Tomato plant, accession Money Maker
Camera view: vertical (180 deg); turntable rotation: 210 degrees
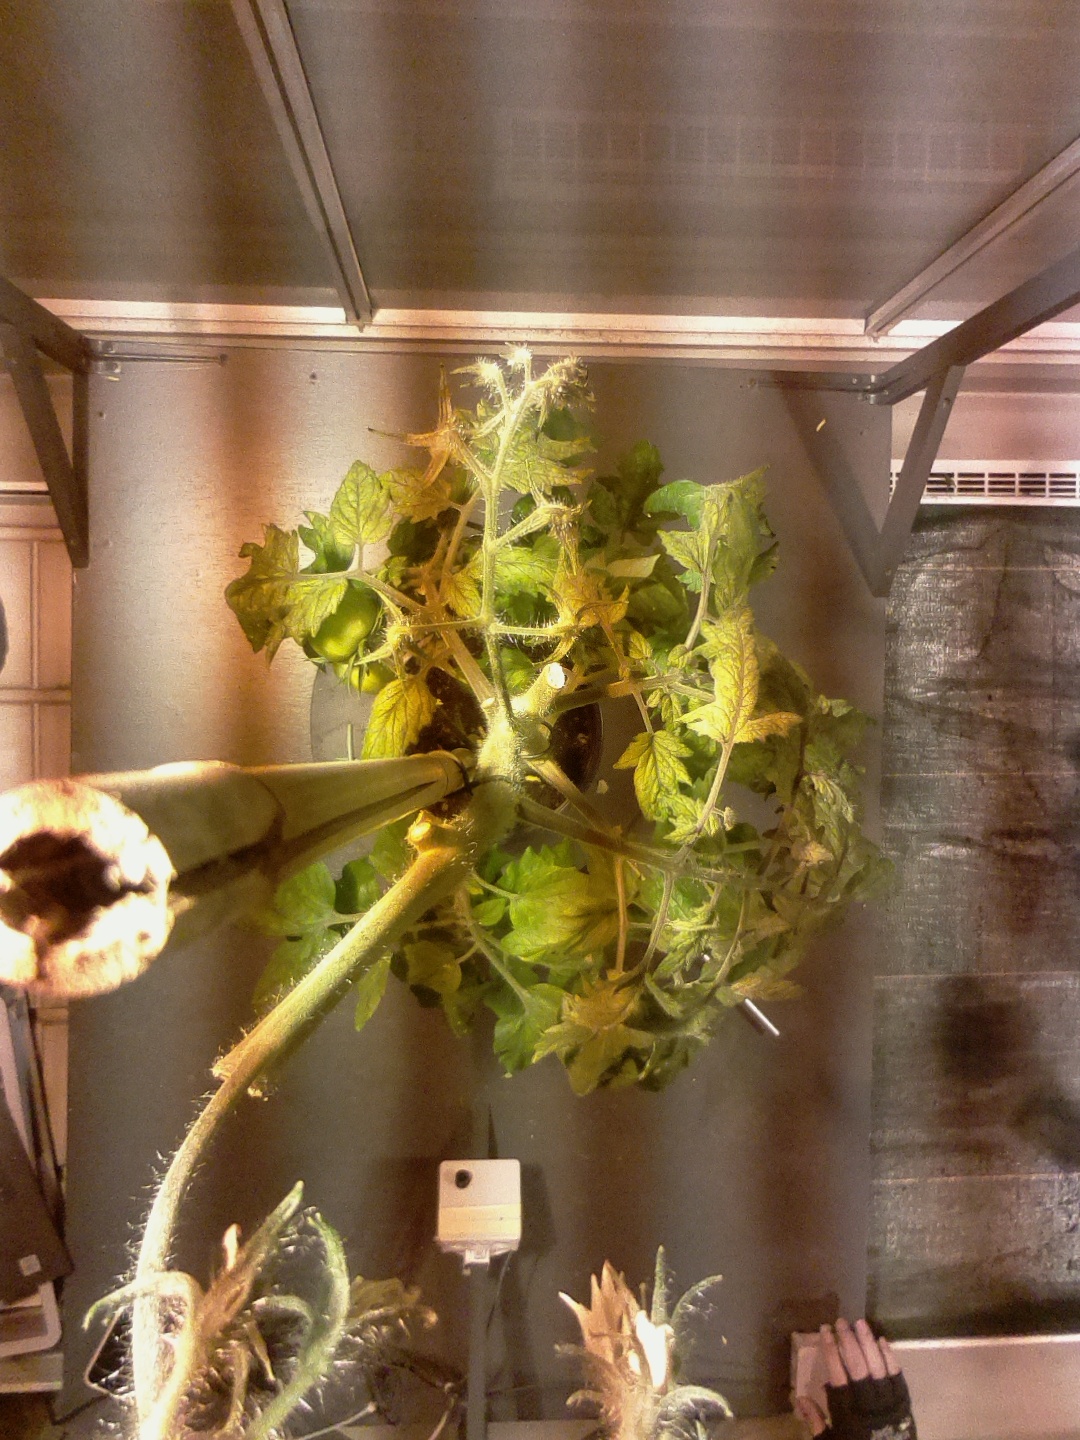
BBCH growth stage 74: 40%-50% of final fruit size